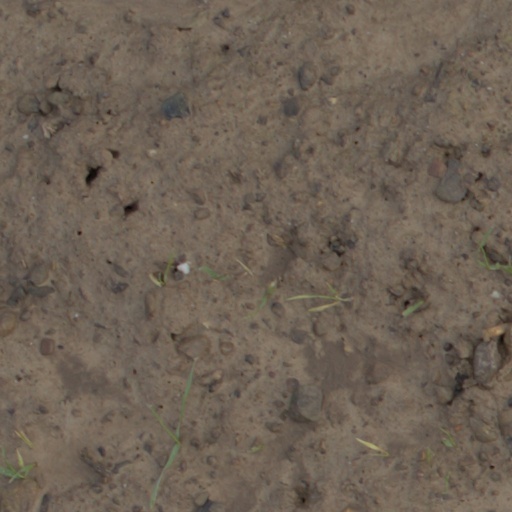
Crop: wheat